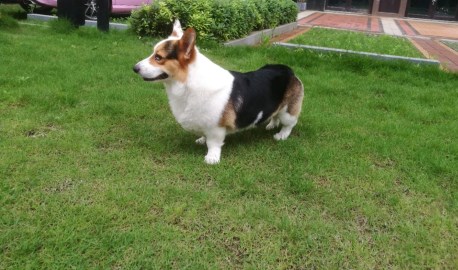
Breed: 2909-n000116-Cardigan